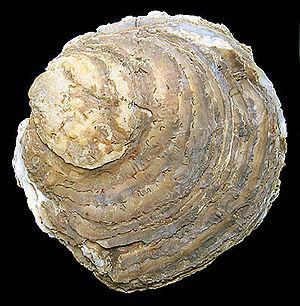
La pointe de Grave est un cap marquant l'extrémité septentrionale du Médoc et du département de la Gironde. C'est également la limite nord des Landes de Gascogne, de la Gascogne, de la forêt des Landes et de la côte d'Argent.
Le genre Ostrea rassemble des coquillages dont le nombre d'espèces est modeste, mais qui ont colonisé de nombreux milieux.
Marennes est une ancienne commune du Sud-Ouest de la France, située dans le département de la Charente-Maritime en région Nouvelle-Aquitaine. Ses habitants sont appelés les Marennais et les Marennaises. Le 1ᵉʳ janvier 2019, elle fusionne avec Hiers-Brouage pour former la commune nouvelle de Marennes-Hiers-Brouage.
Ostrea edulis est le nom scientifique de l'huître plate sauvage indigène européenne, autrefois également nommée Ostrea boblayei, Ostrea taurica; Ostrea adriatica.